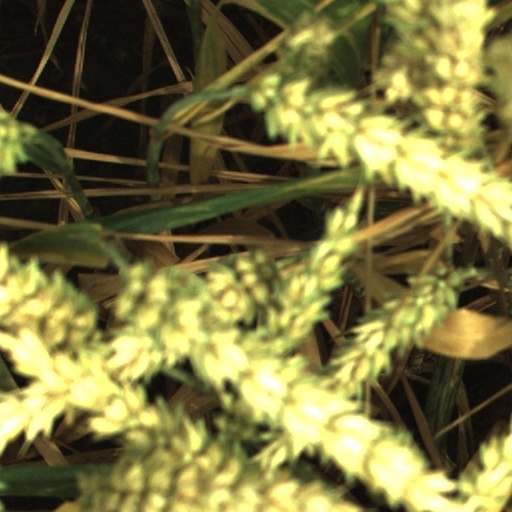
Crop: wheat